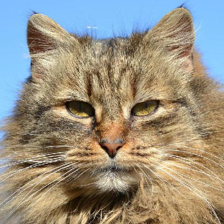
Label: animals